Dirck van der Lisse

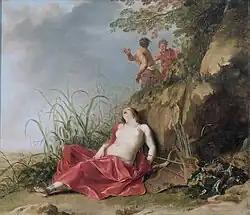
"Sleeping nymf" by Van der Lisse

Van der Lisse was born in The Hague. He learned to paint from Cornelis van Poelenburch, and later lived in Utrecht from 1626, alternating between Utrecht and The Hague between 1635 and 1640. He married Petronella van der Hove in 1639 in the Hague, and in 1640 he moved to Utrecht, and in 1642 he moved to Amsterdam, the same year his second son was born, who died in infancy. In 1644 he became a member of the Hague painter's guild (that contained not only painters, but glass makers, chair makers, and book binders, according to Houbraken), and in 1656, he became a city magistrate and helped form the Confrerie Pictura. In 1659-1669 he was mayor of the Hague.